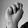
ASL letter: N